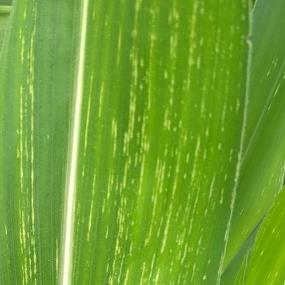
Crop: Maize
Condition: stripe-d